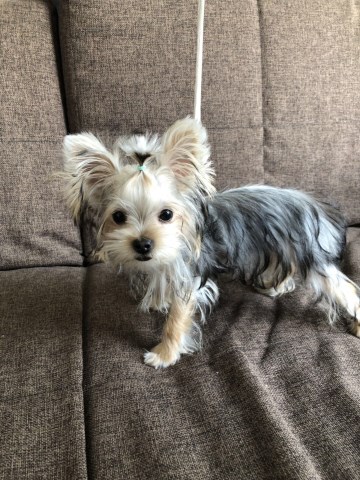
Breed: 340-n000120-Yorkshire_terrier